Christoph Friedrich Nicolai

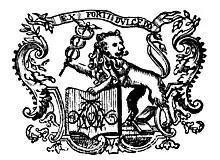
Nicolai's mark (from BEIC)

Nicolai was born in Berlin, where his father, (d. 1752), was the founder of the bookseller "". He received a good education, and in 1749 went to Frankfurt (Oder) to learn his father's business, finding time also to become acquainted with English literature.